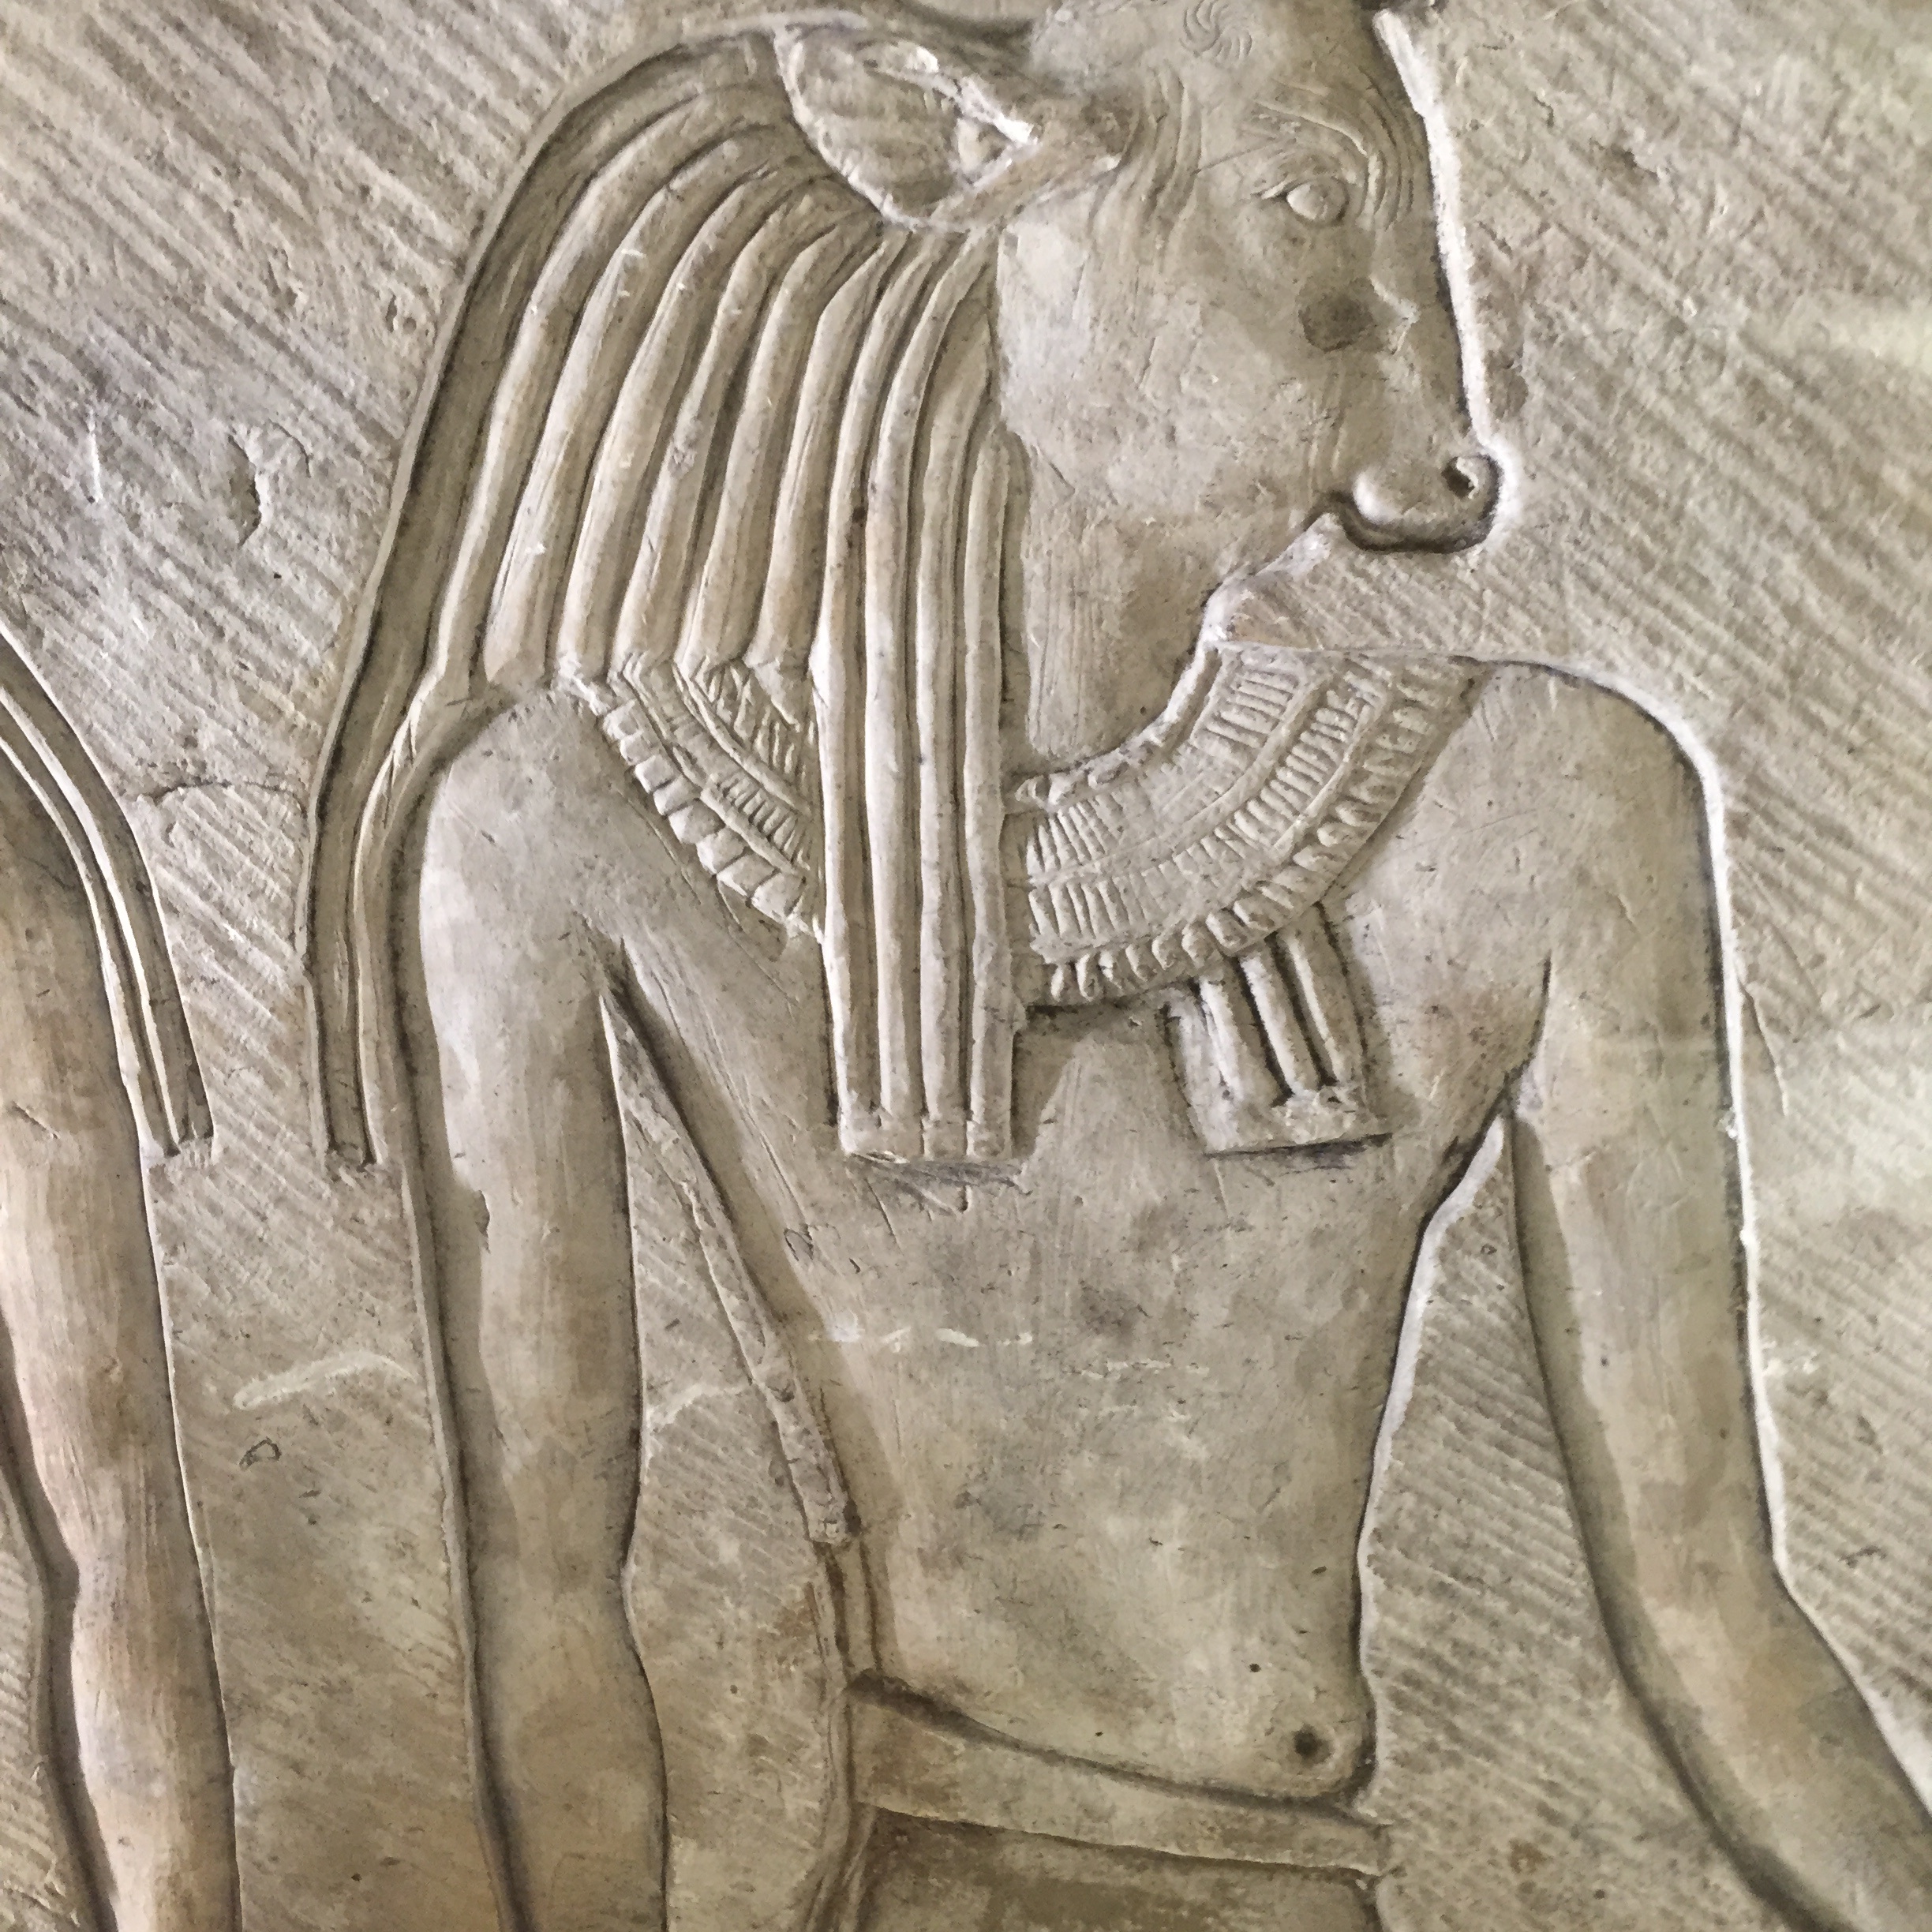
monument, statue, gargoyle, sculpture, art, sketch, drawing, carving, relief, mythology, stone carving, ancient history